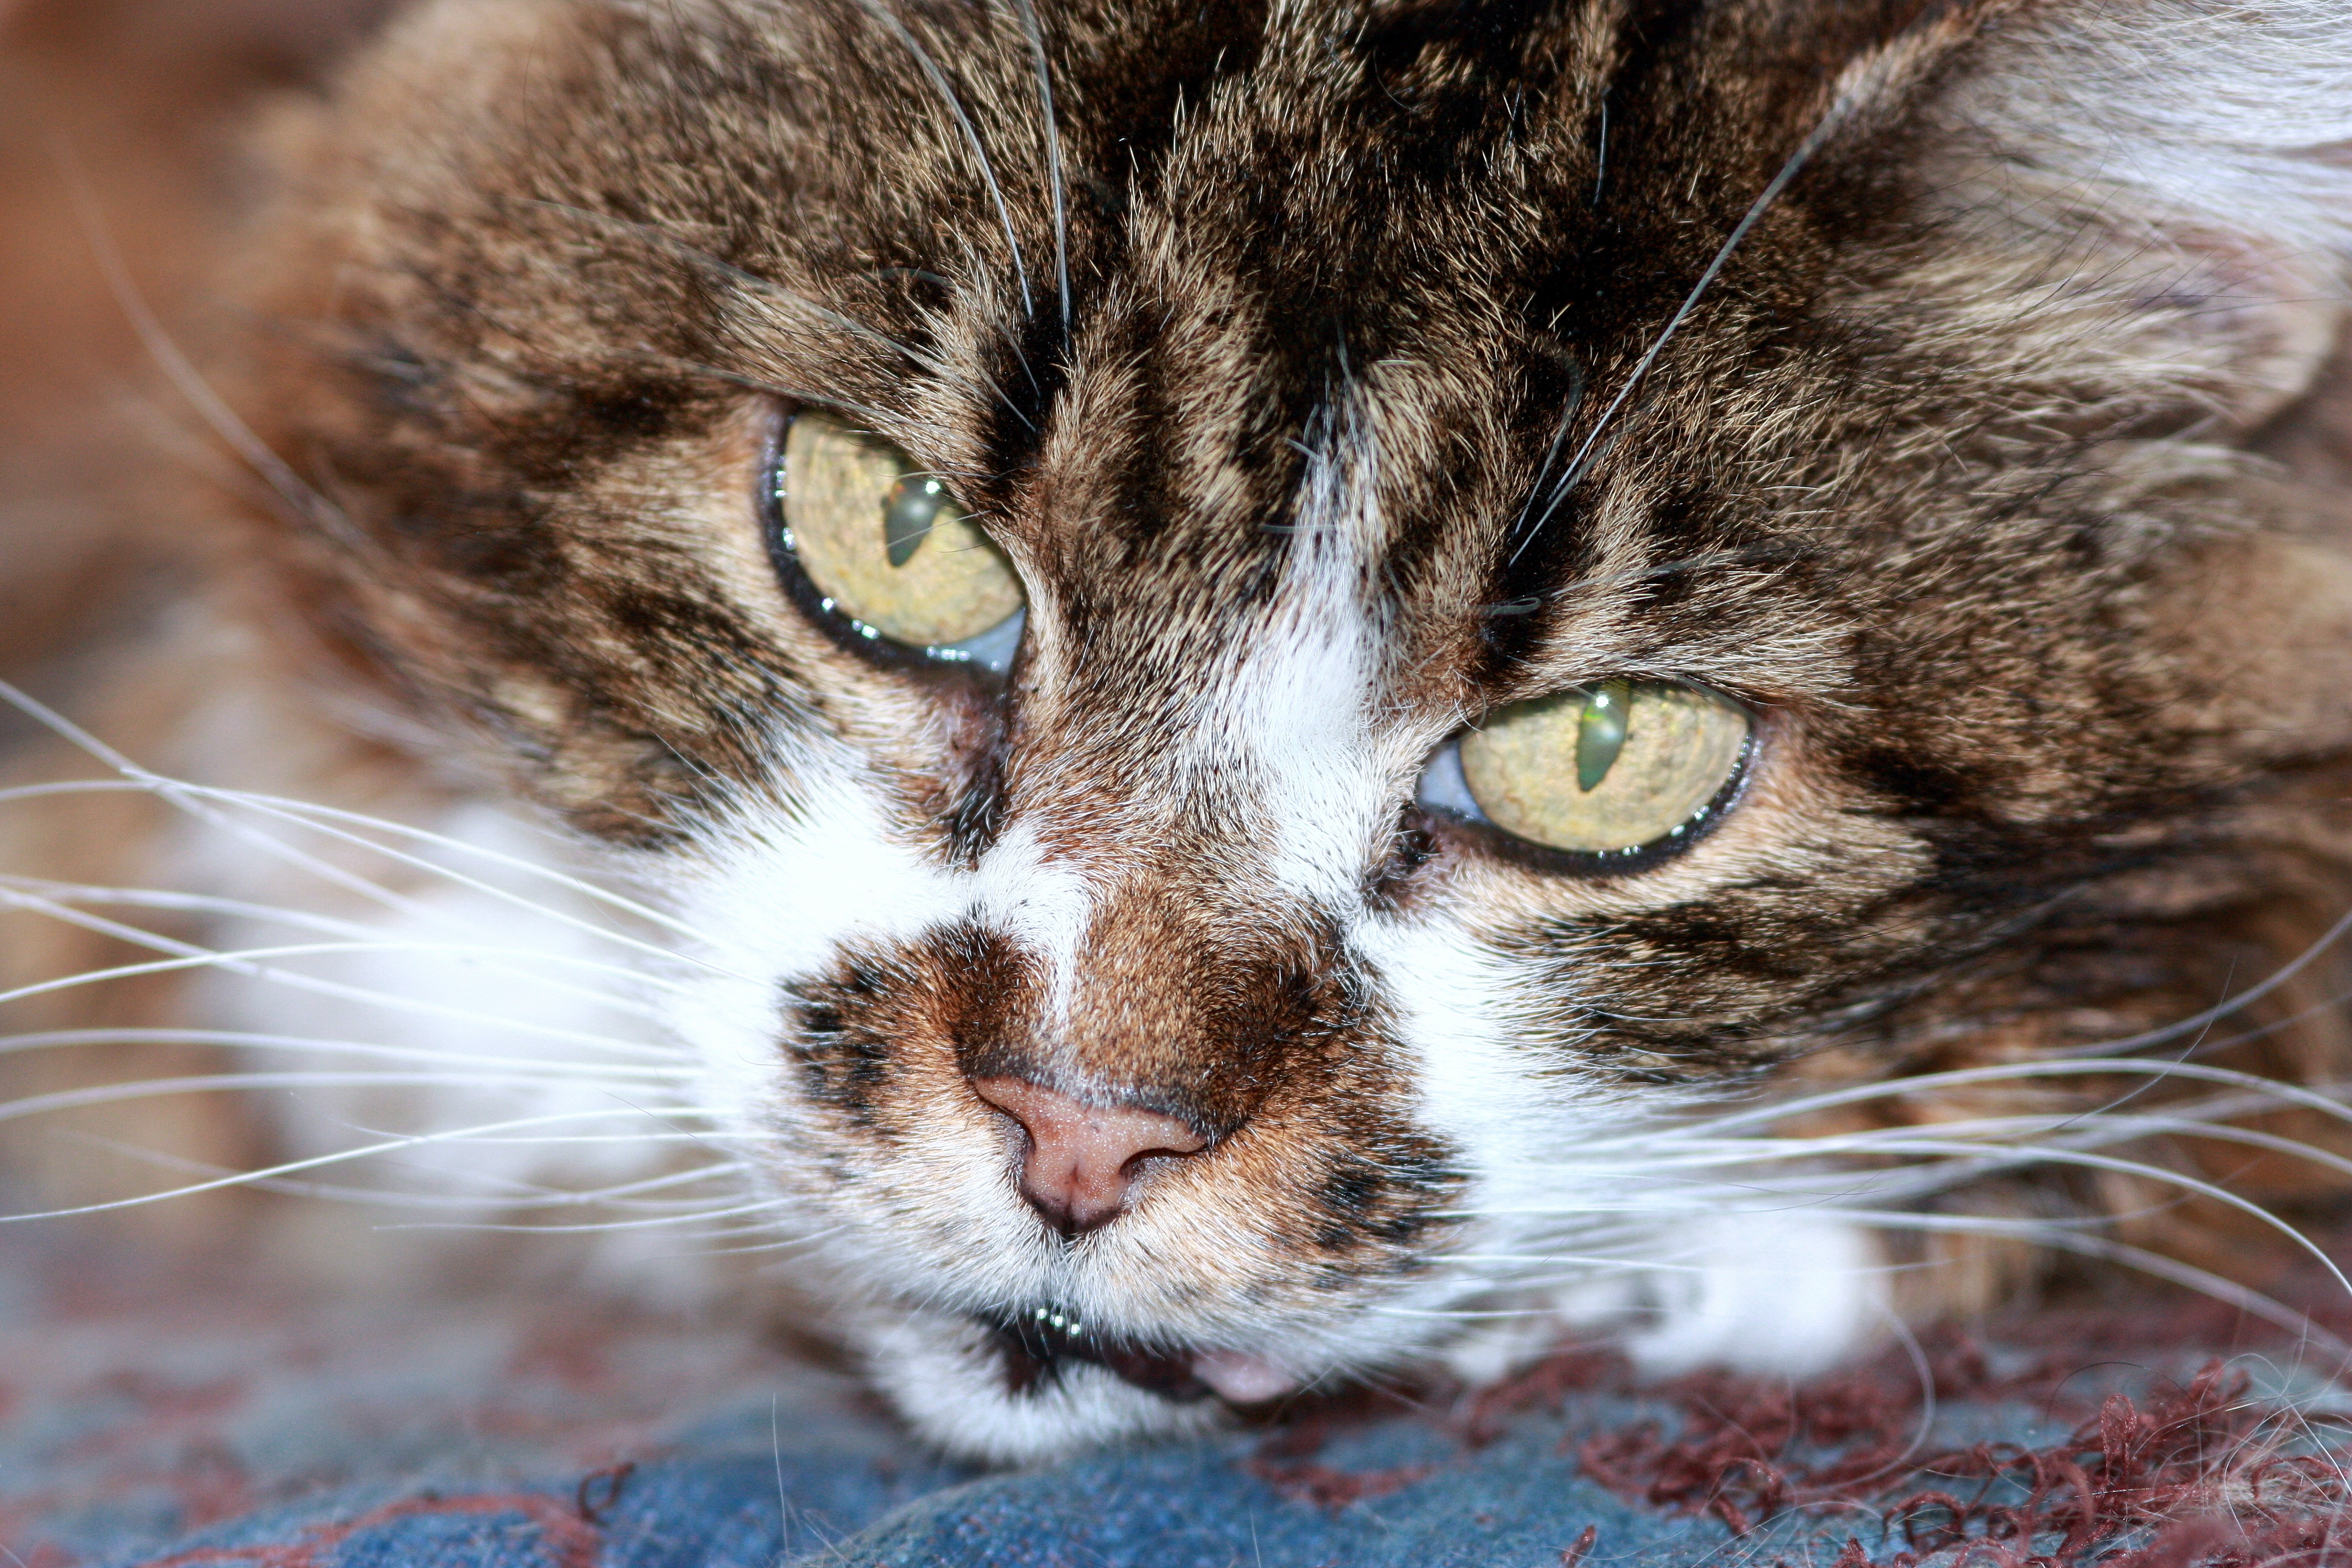
animal, cute, female, pet, fur, green, kitten, cat, feline, tabby, mammal, closeup, fauna, close up, nose, eyes, whiskers, kitty, eye, vertebrate, beautiful, domestic, friendly, tabby cat, european shorthair, wild cat, small to medium sized cats, cat like mammal, domestic short haired cat, rusty spotted cat